Boston Manor tube station

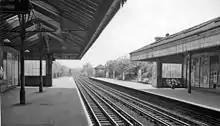
Boston Manor Station in 1961

In 1866, permission was given to local landowners for a Hounslow and Metropolitan Railway, which would serve areas in Hounslow such as Boston Manor, and to connect to another proposed line called the Acton & Brentford railway. However, the latter was never constructed but instead a extension of the District Railway (DR) from Mill Hill Park (now Acton Town) to Hounslow Barracks (now Hounslow West) was considered and granted.